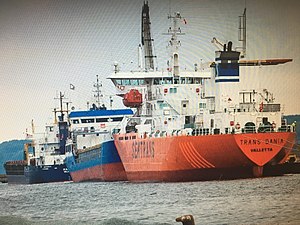
Kolding Havn / Kolding Havn
Travlhed på Kolding Havn
Travlhed på Kolding Havn
Kolding Havn har eksisteret siden 1843 og er i dag blandt Danmarks 10 største havne med en samlet godsomsætning på 1,2 - 1,5 millioner ton. Havnen er en udviklingsorienteret og moderne erhvervshavn med flere end 30 virksomheder, og hvor 750 ansatte har deres daglige gang.